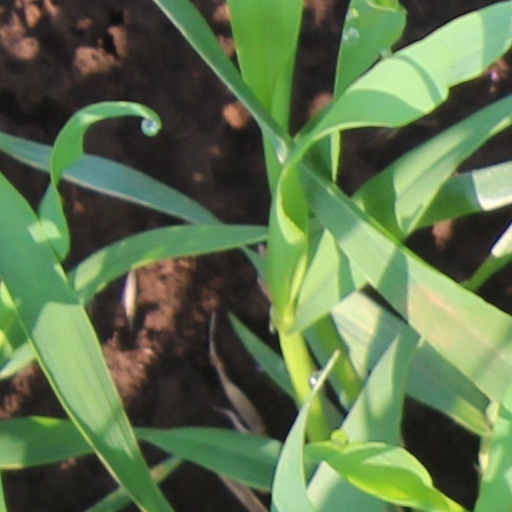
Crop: wheat